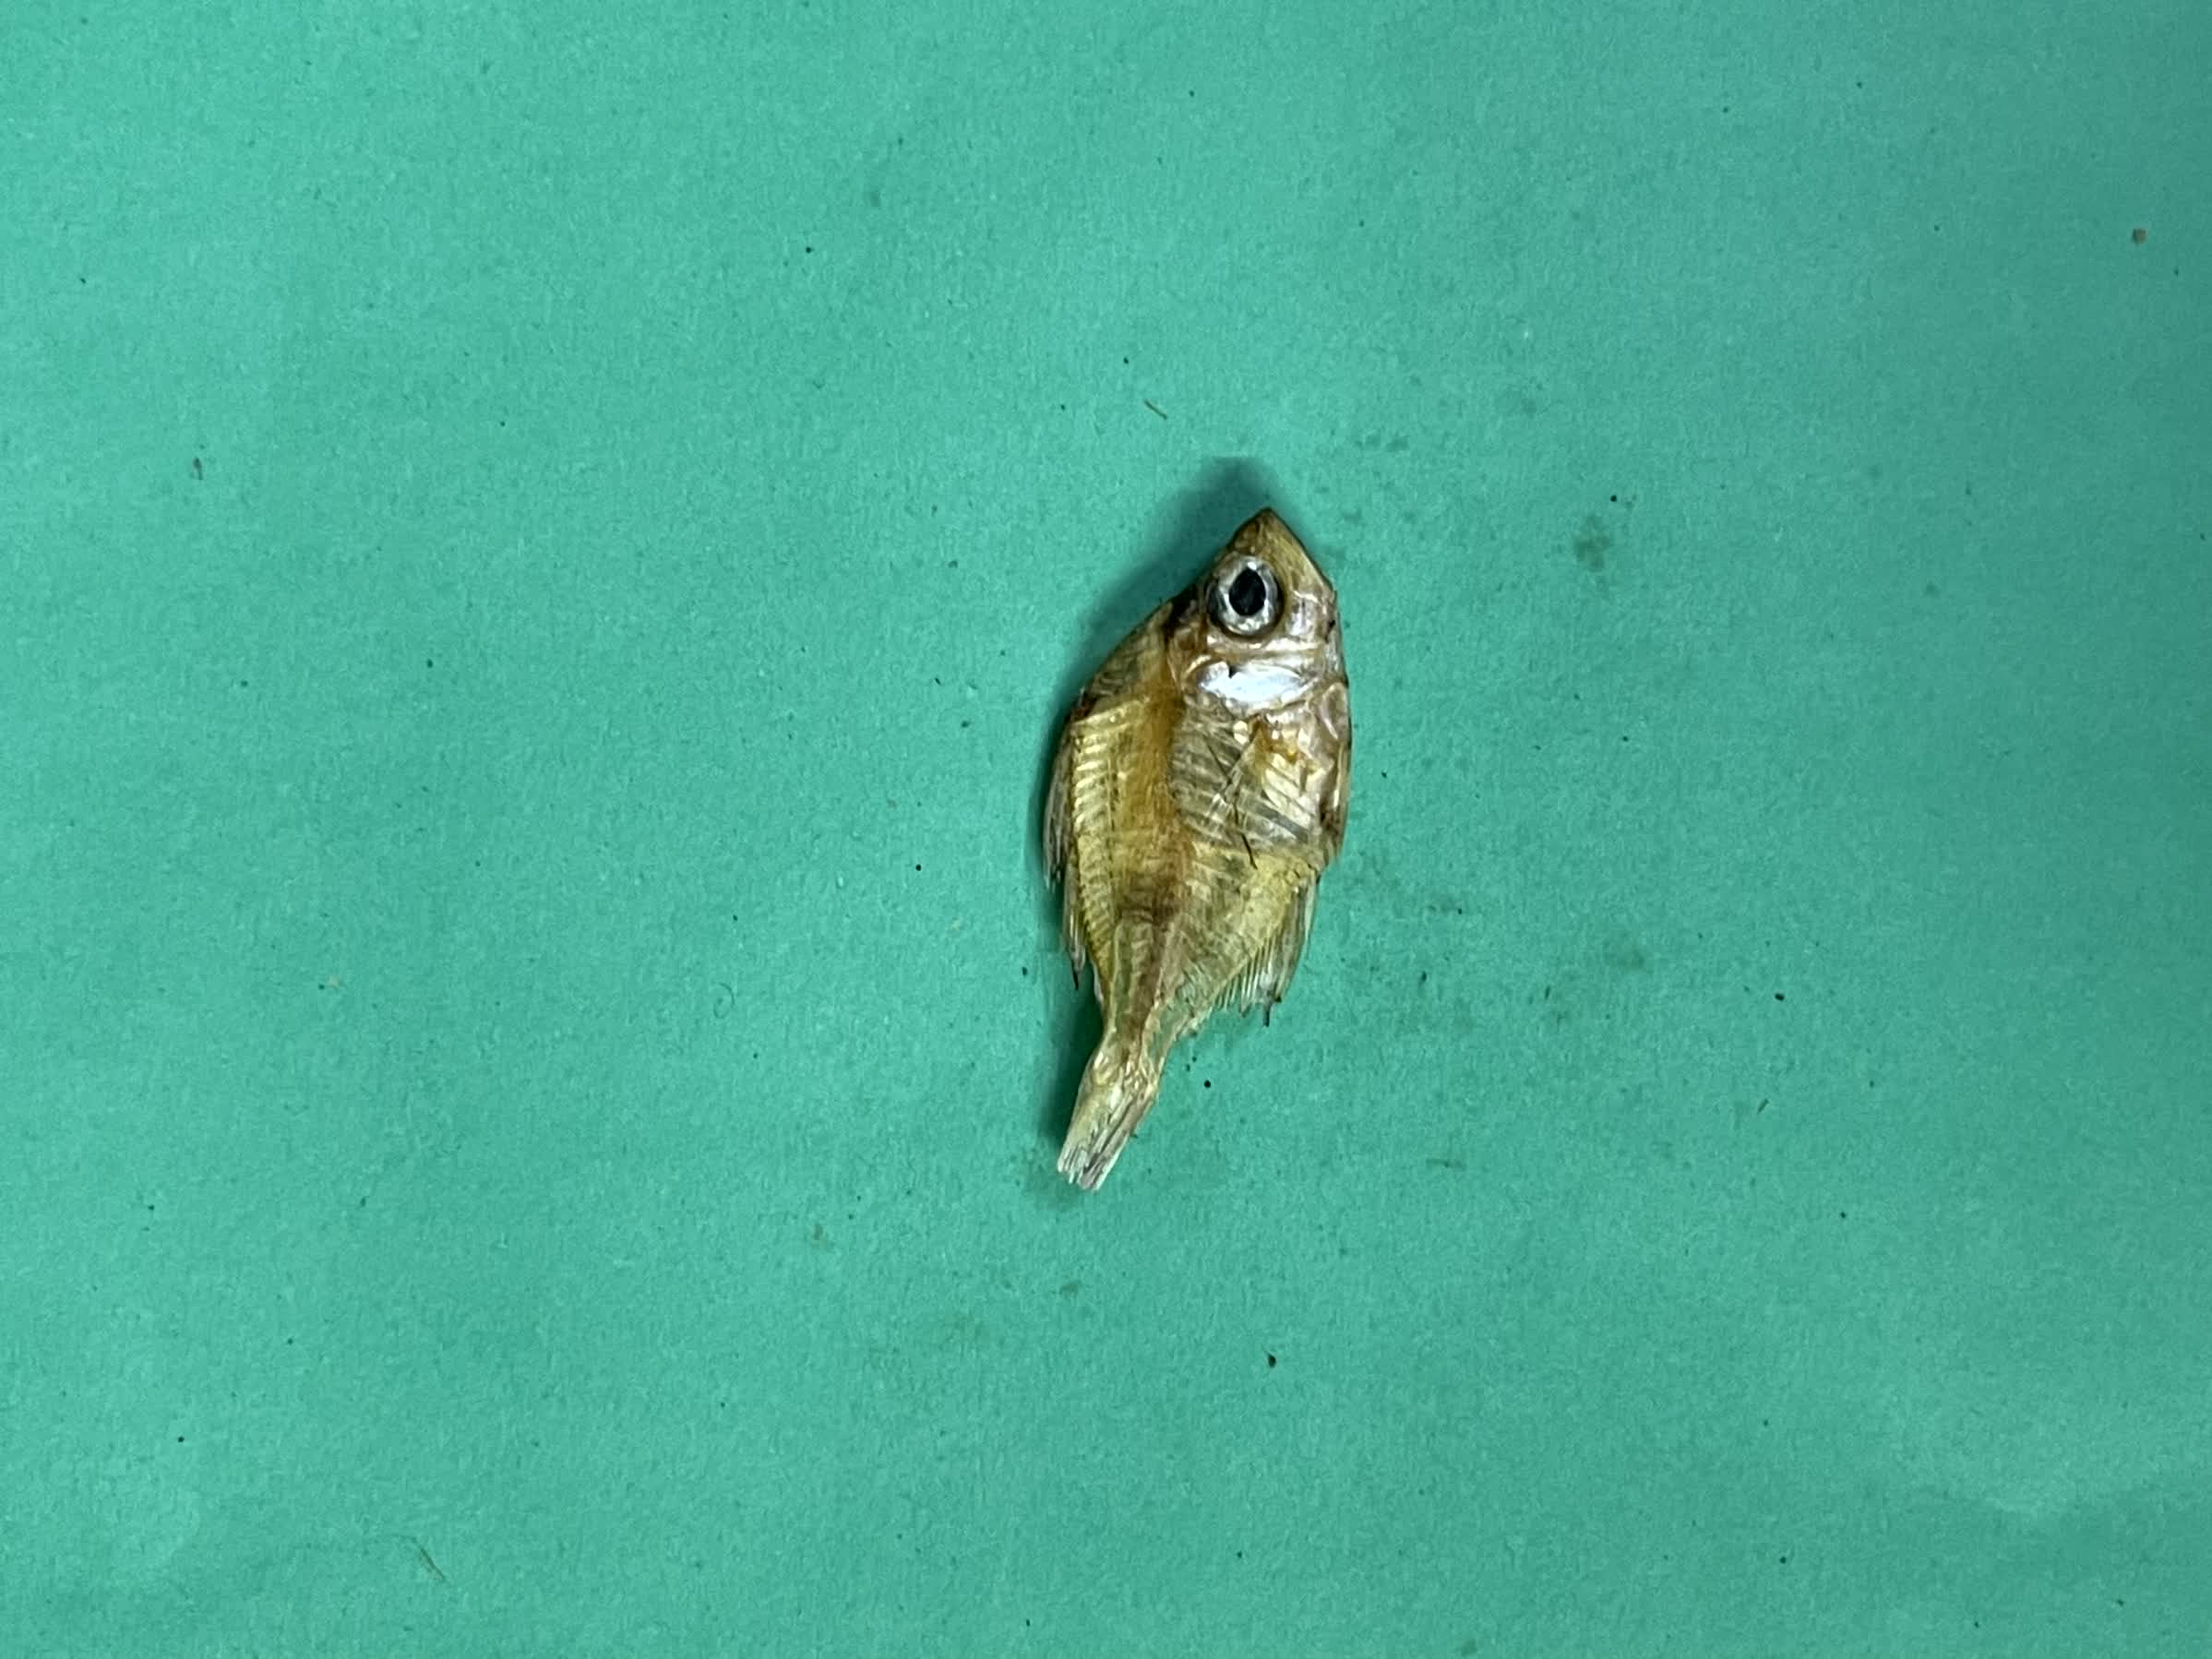
Species: Chanda